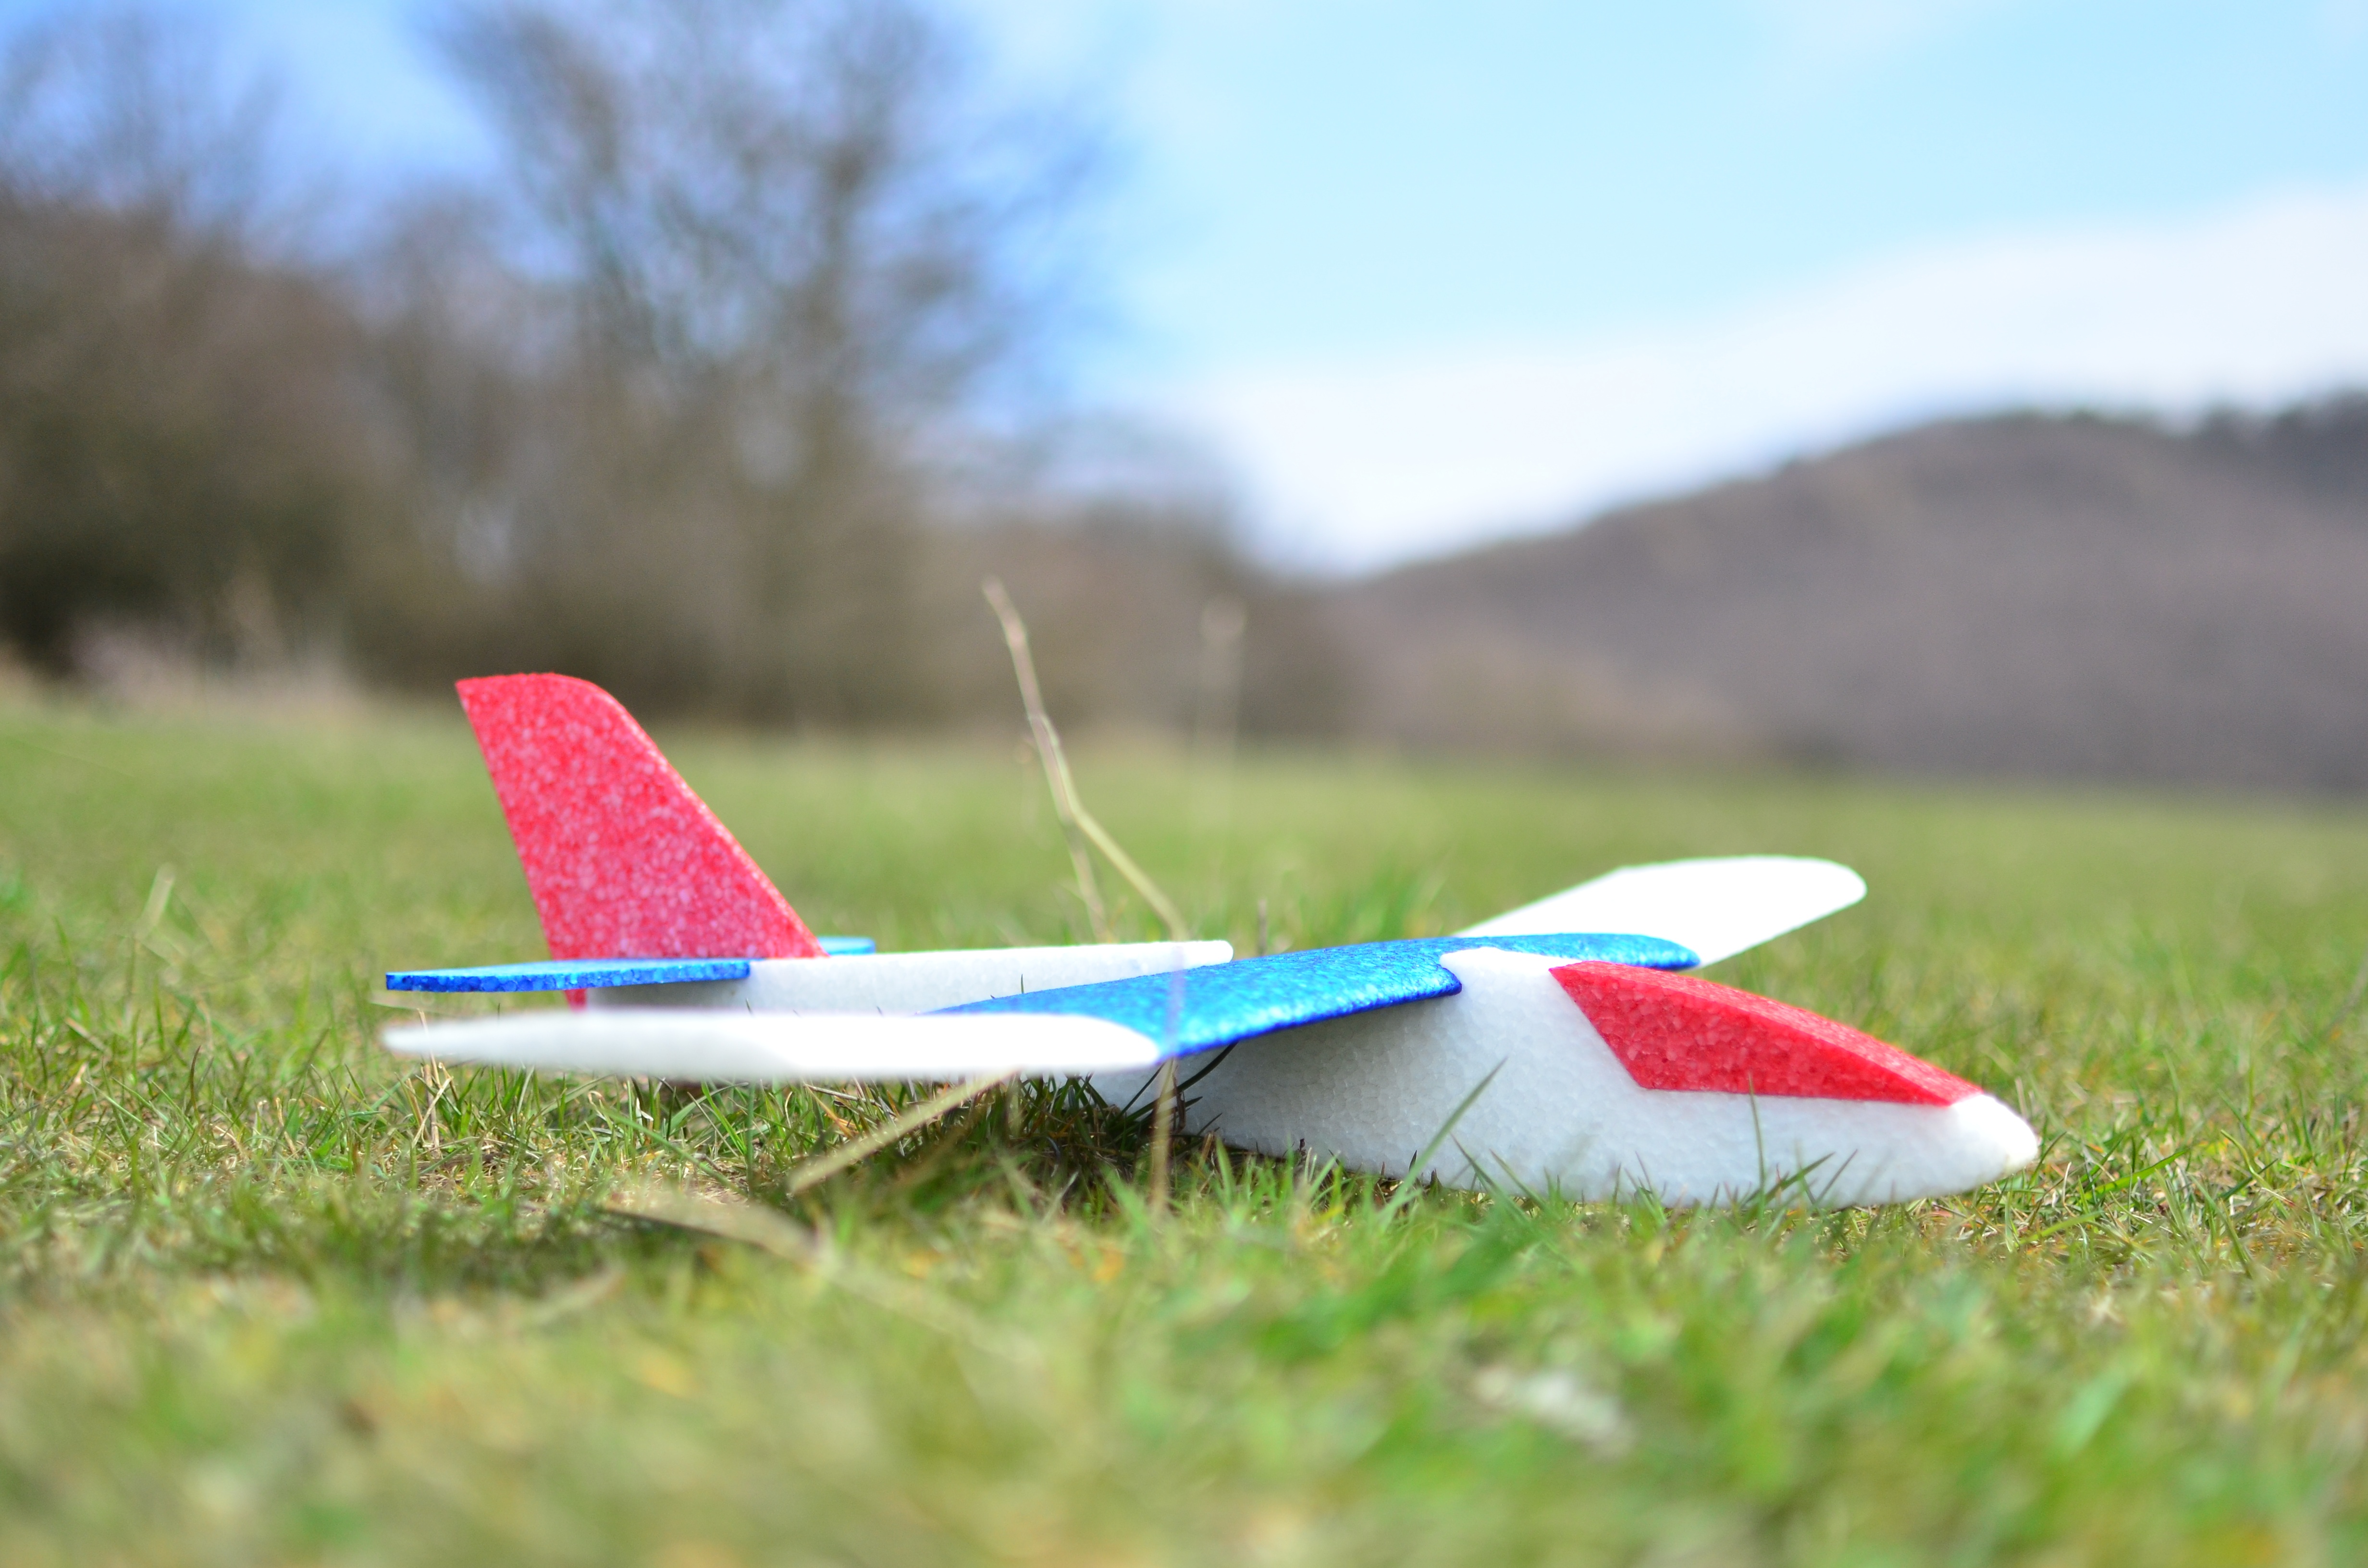
grass, wing, adventure, airplane, aircraft, vehicle, aviation, flight, toy, glider, sports, gliding, airliner, air sports, model aircraft, monoplane, atmosphere of earth, windsports, ultralight aviation